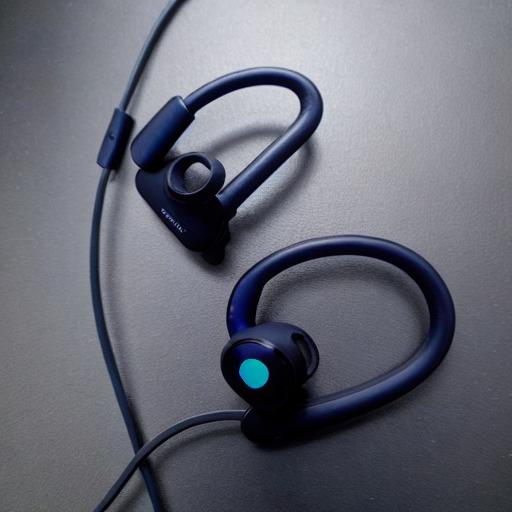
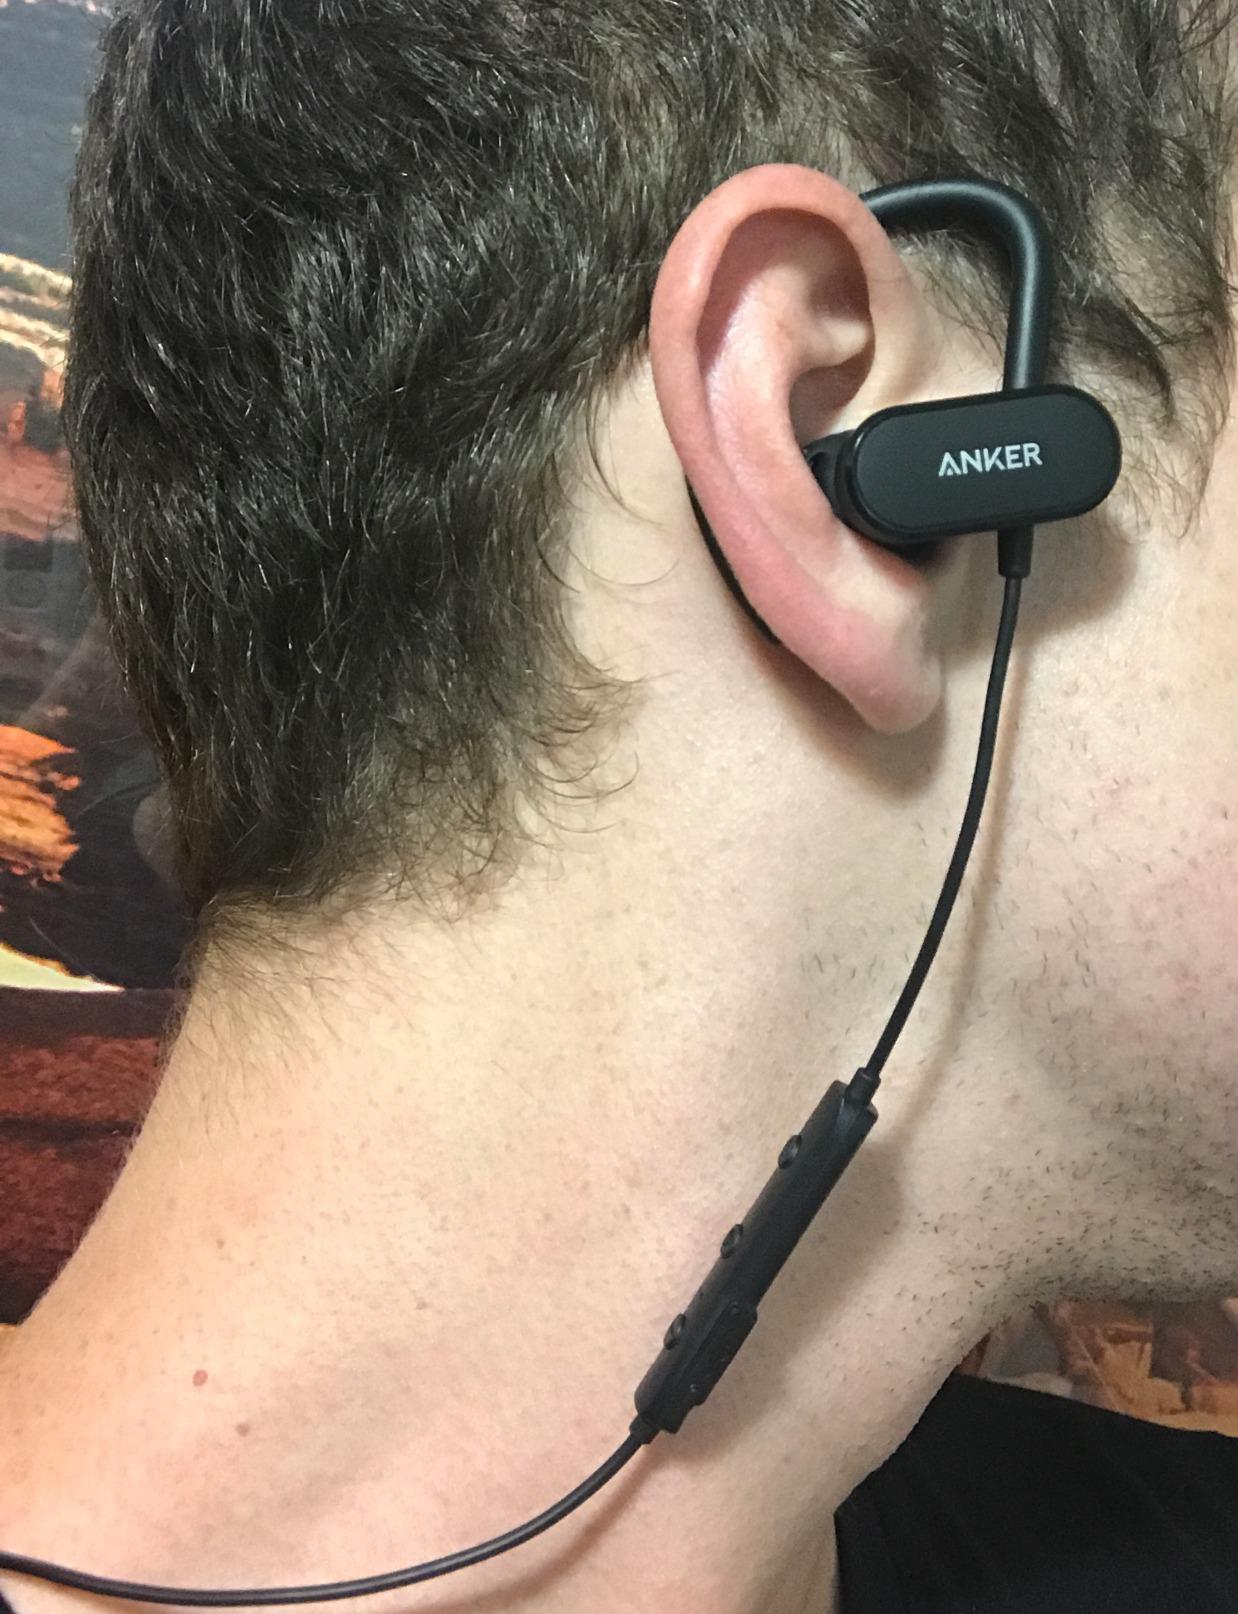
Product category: headphones
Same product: no